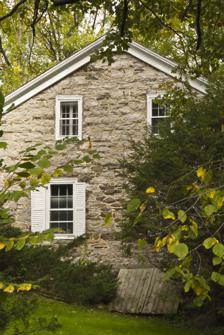
Building: Sahler Stone House and Dutch Barn
Country: United States of America
Year built: 1780
Historic house in New York, United States United States historic place Sahler Stone House and Dutch Barn U.S. National Register of Historic Places Sahler Stone House and Dutch Barn, September 2012 Show map of New York Show map of the United States Location Winfield Rd., Rochester, New York Coordinates 41°49′33″N 74°11′52″W / 41.82583°N 74.19778°W / 41.82583; -74.19778 Area 150 acres (61 ha) Built 1780 Architectural style Colonial, Federal MPS Rochester MPS NRHP reference No. 99000998 Added to NRHP August 12, 1999 Sahler Stone House and Dutch Barn is a historic home and Dutch barn located at Rochester in Ulster County, New York .  The house was built about 1780 and is a five-bay, 1 + 1 ⁄ 2 -story linear plan stone and frame gable ended house. It was restored in 1957. The 1-story Dutch barn has a corrugated metal roof and clapboard siding. It was listed on the National Register of Historic Places in 1999. References